Upper West Side

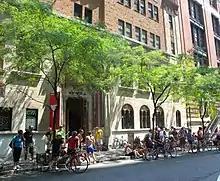
Westside YMCA

For census purposes, the New York City government classifies the Upper West Side as part of two neighborhood tabulation areas: Upper West Side (up to 105th Street) and Lincoln Square (down to 58th Street), divided by 74th Street. Based on data from the 2010 United States Census, the combined population of the Upper West Side was 193,867, a change of 1,674 (0.9%) from the 192,193 counted in 2000. Covering an area of , the neighborhood had a population density of . The racial makeup of the neighborhood was 69.5% (134,735) White, 7.1% (13,856) African American, 0.1% (194) Native American, 7.6% (14,804) Asian, 0% (48) Pacific Islander, 0.3% (620) from other races, and 2% (3,828) from two or more races. Hispanic or Latino of any race were 13.3% (25,782) of the population.